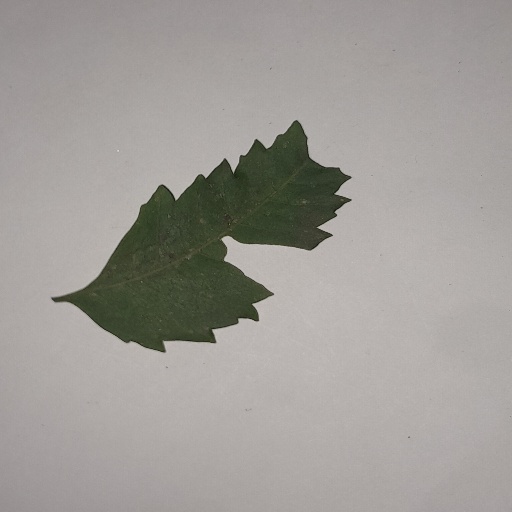
Species: Neem
Leaf condition: Shot Hole Leaf